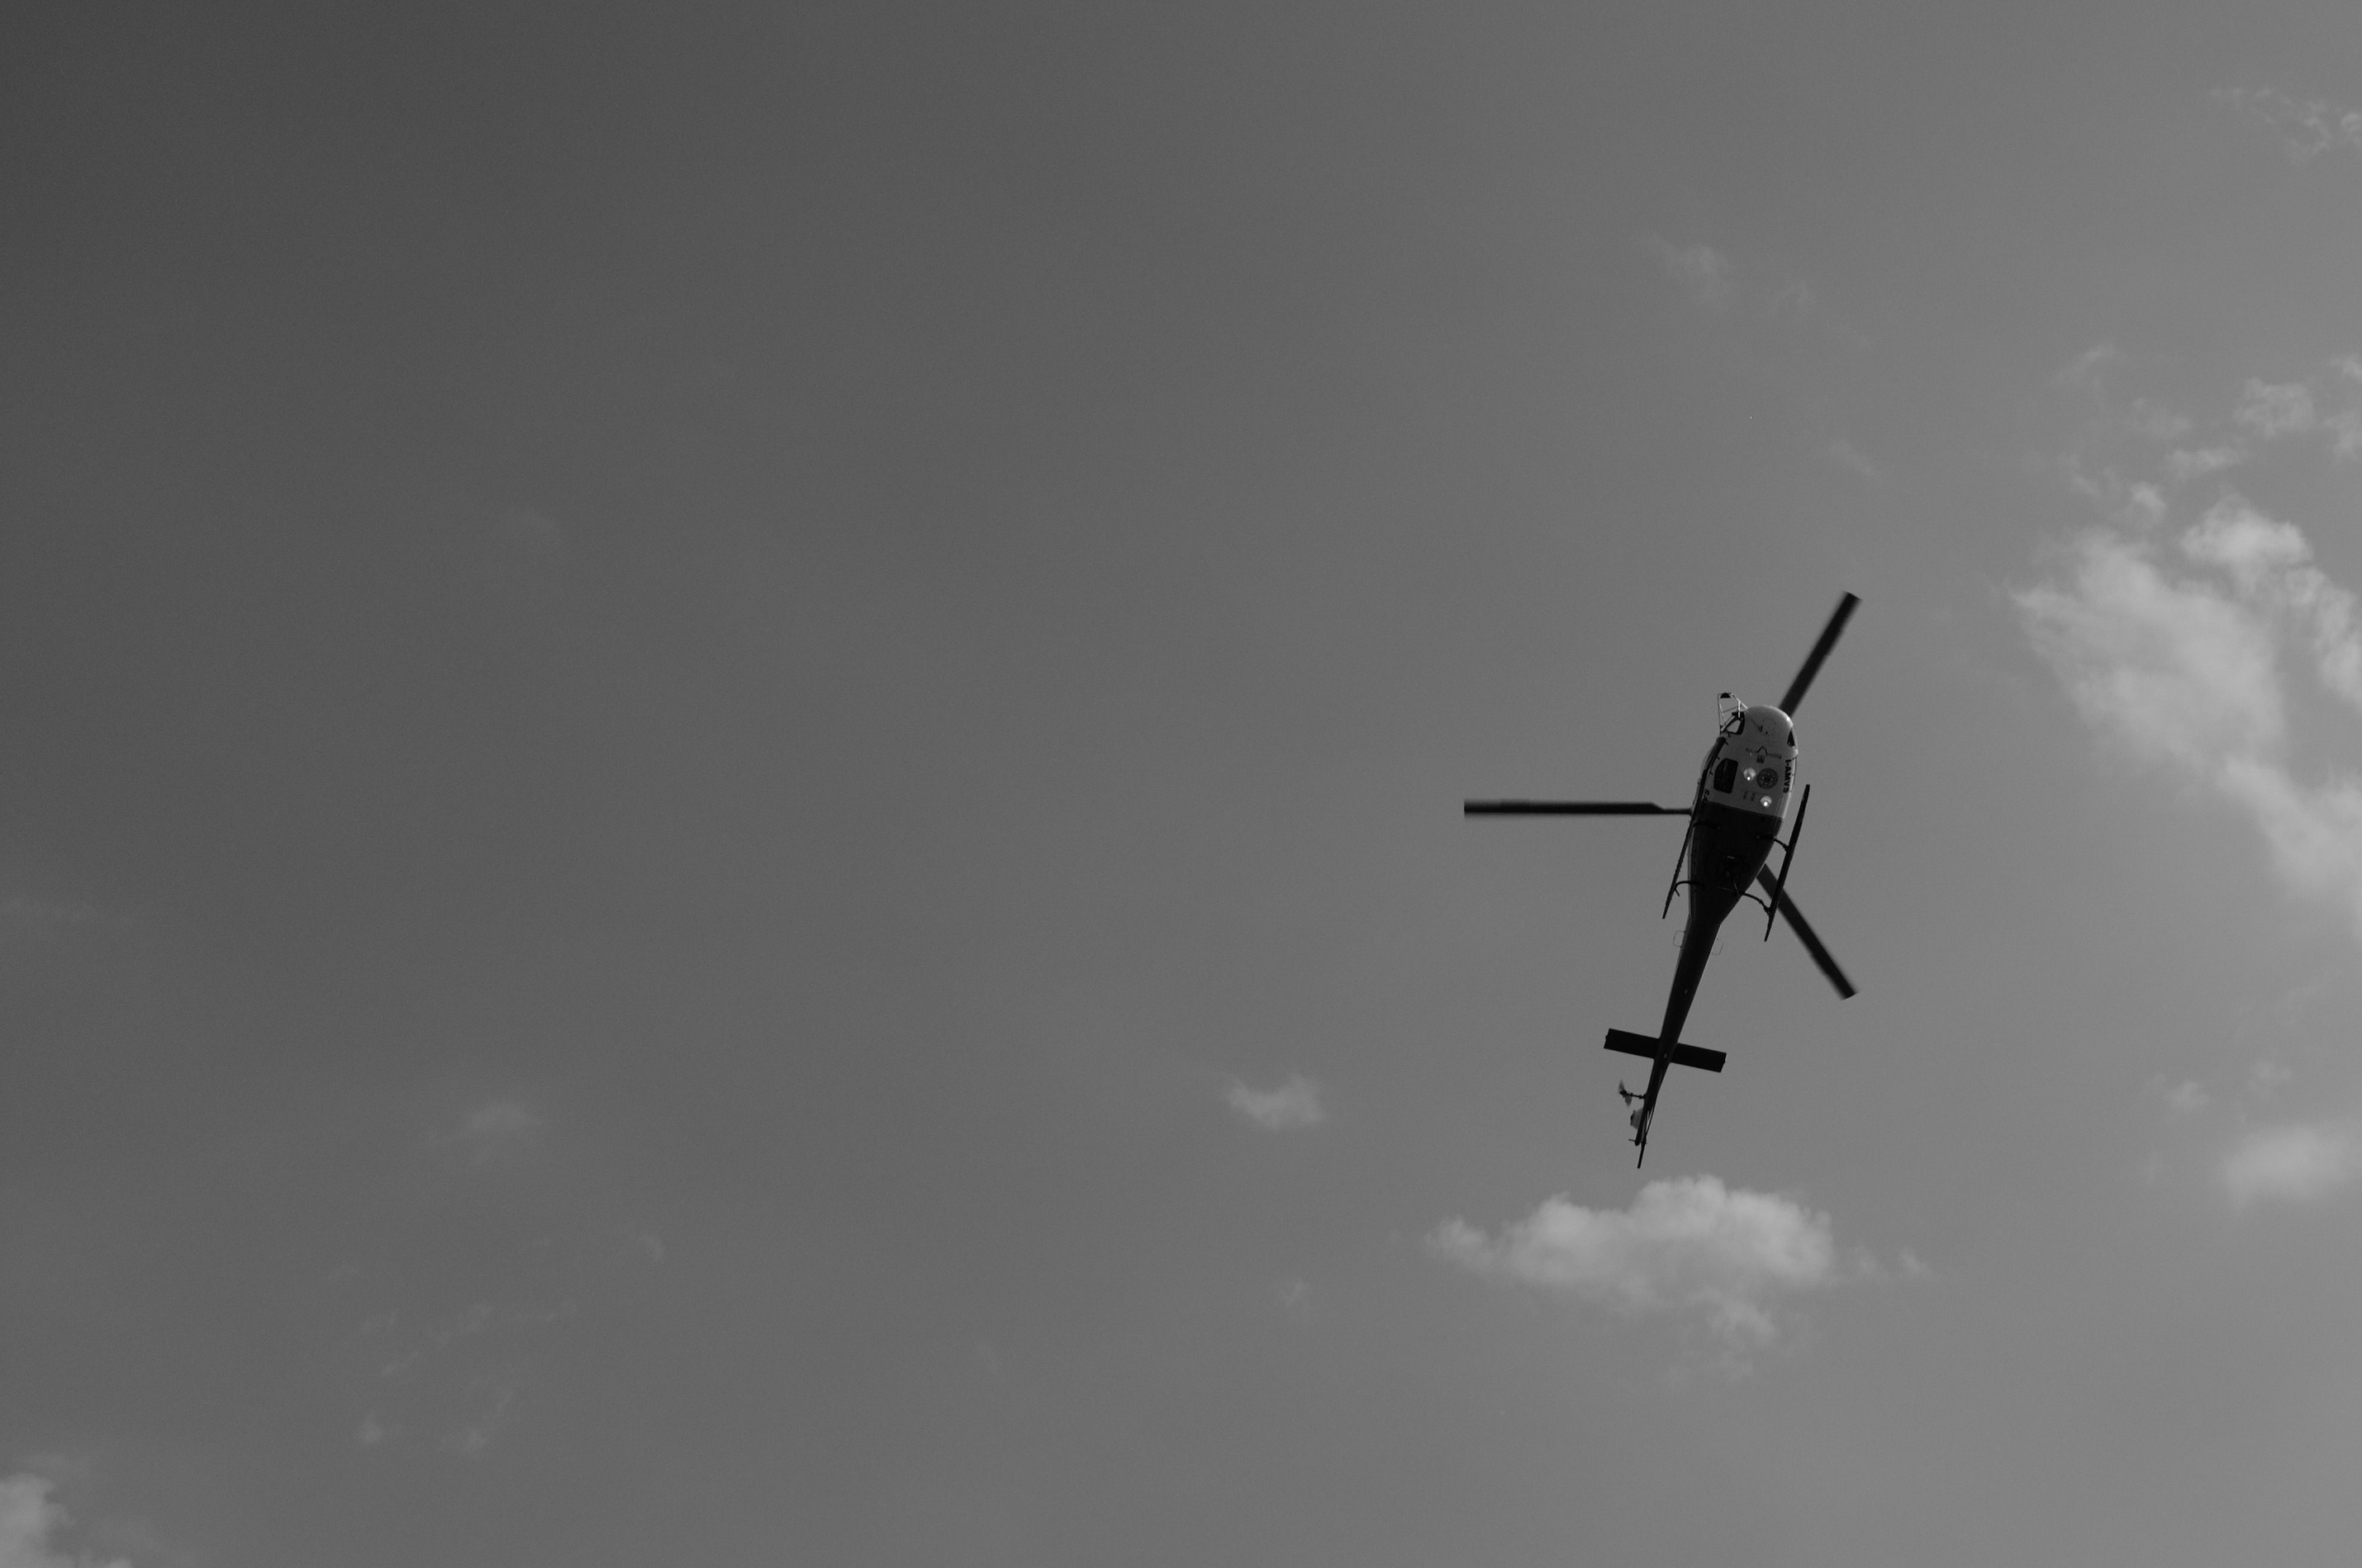
wing, black and white, sky, flying, fly, aircraft, vehicle, aviation, flight, monochrome, helicopter, grey, chopper, monochrome photography, atmosphere of earth